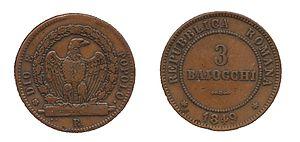
Le baiocco ou bajocco est une monnaie italienne émise à partir du XVᵉ siècle et jusqu'en 1865. L'origine du terme est incertaine.